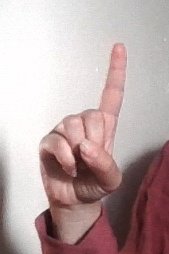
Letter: bb